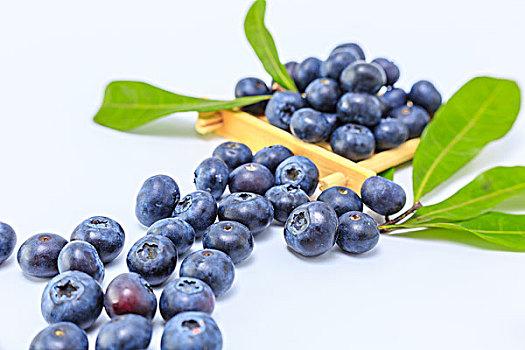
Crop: blueberry
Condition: healthy